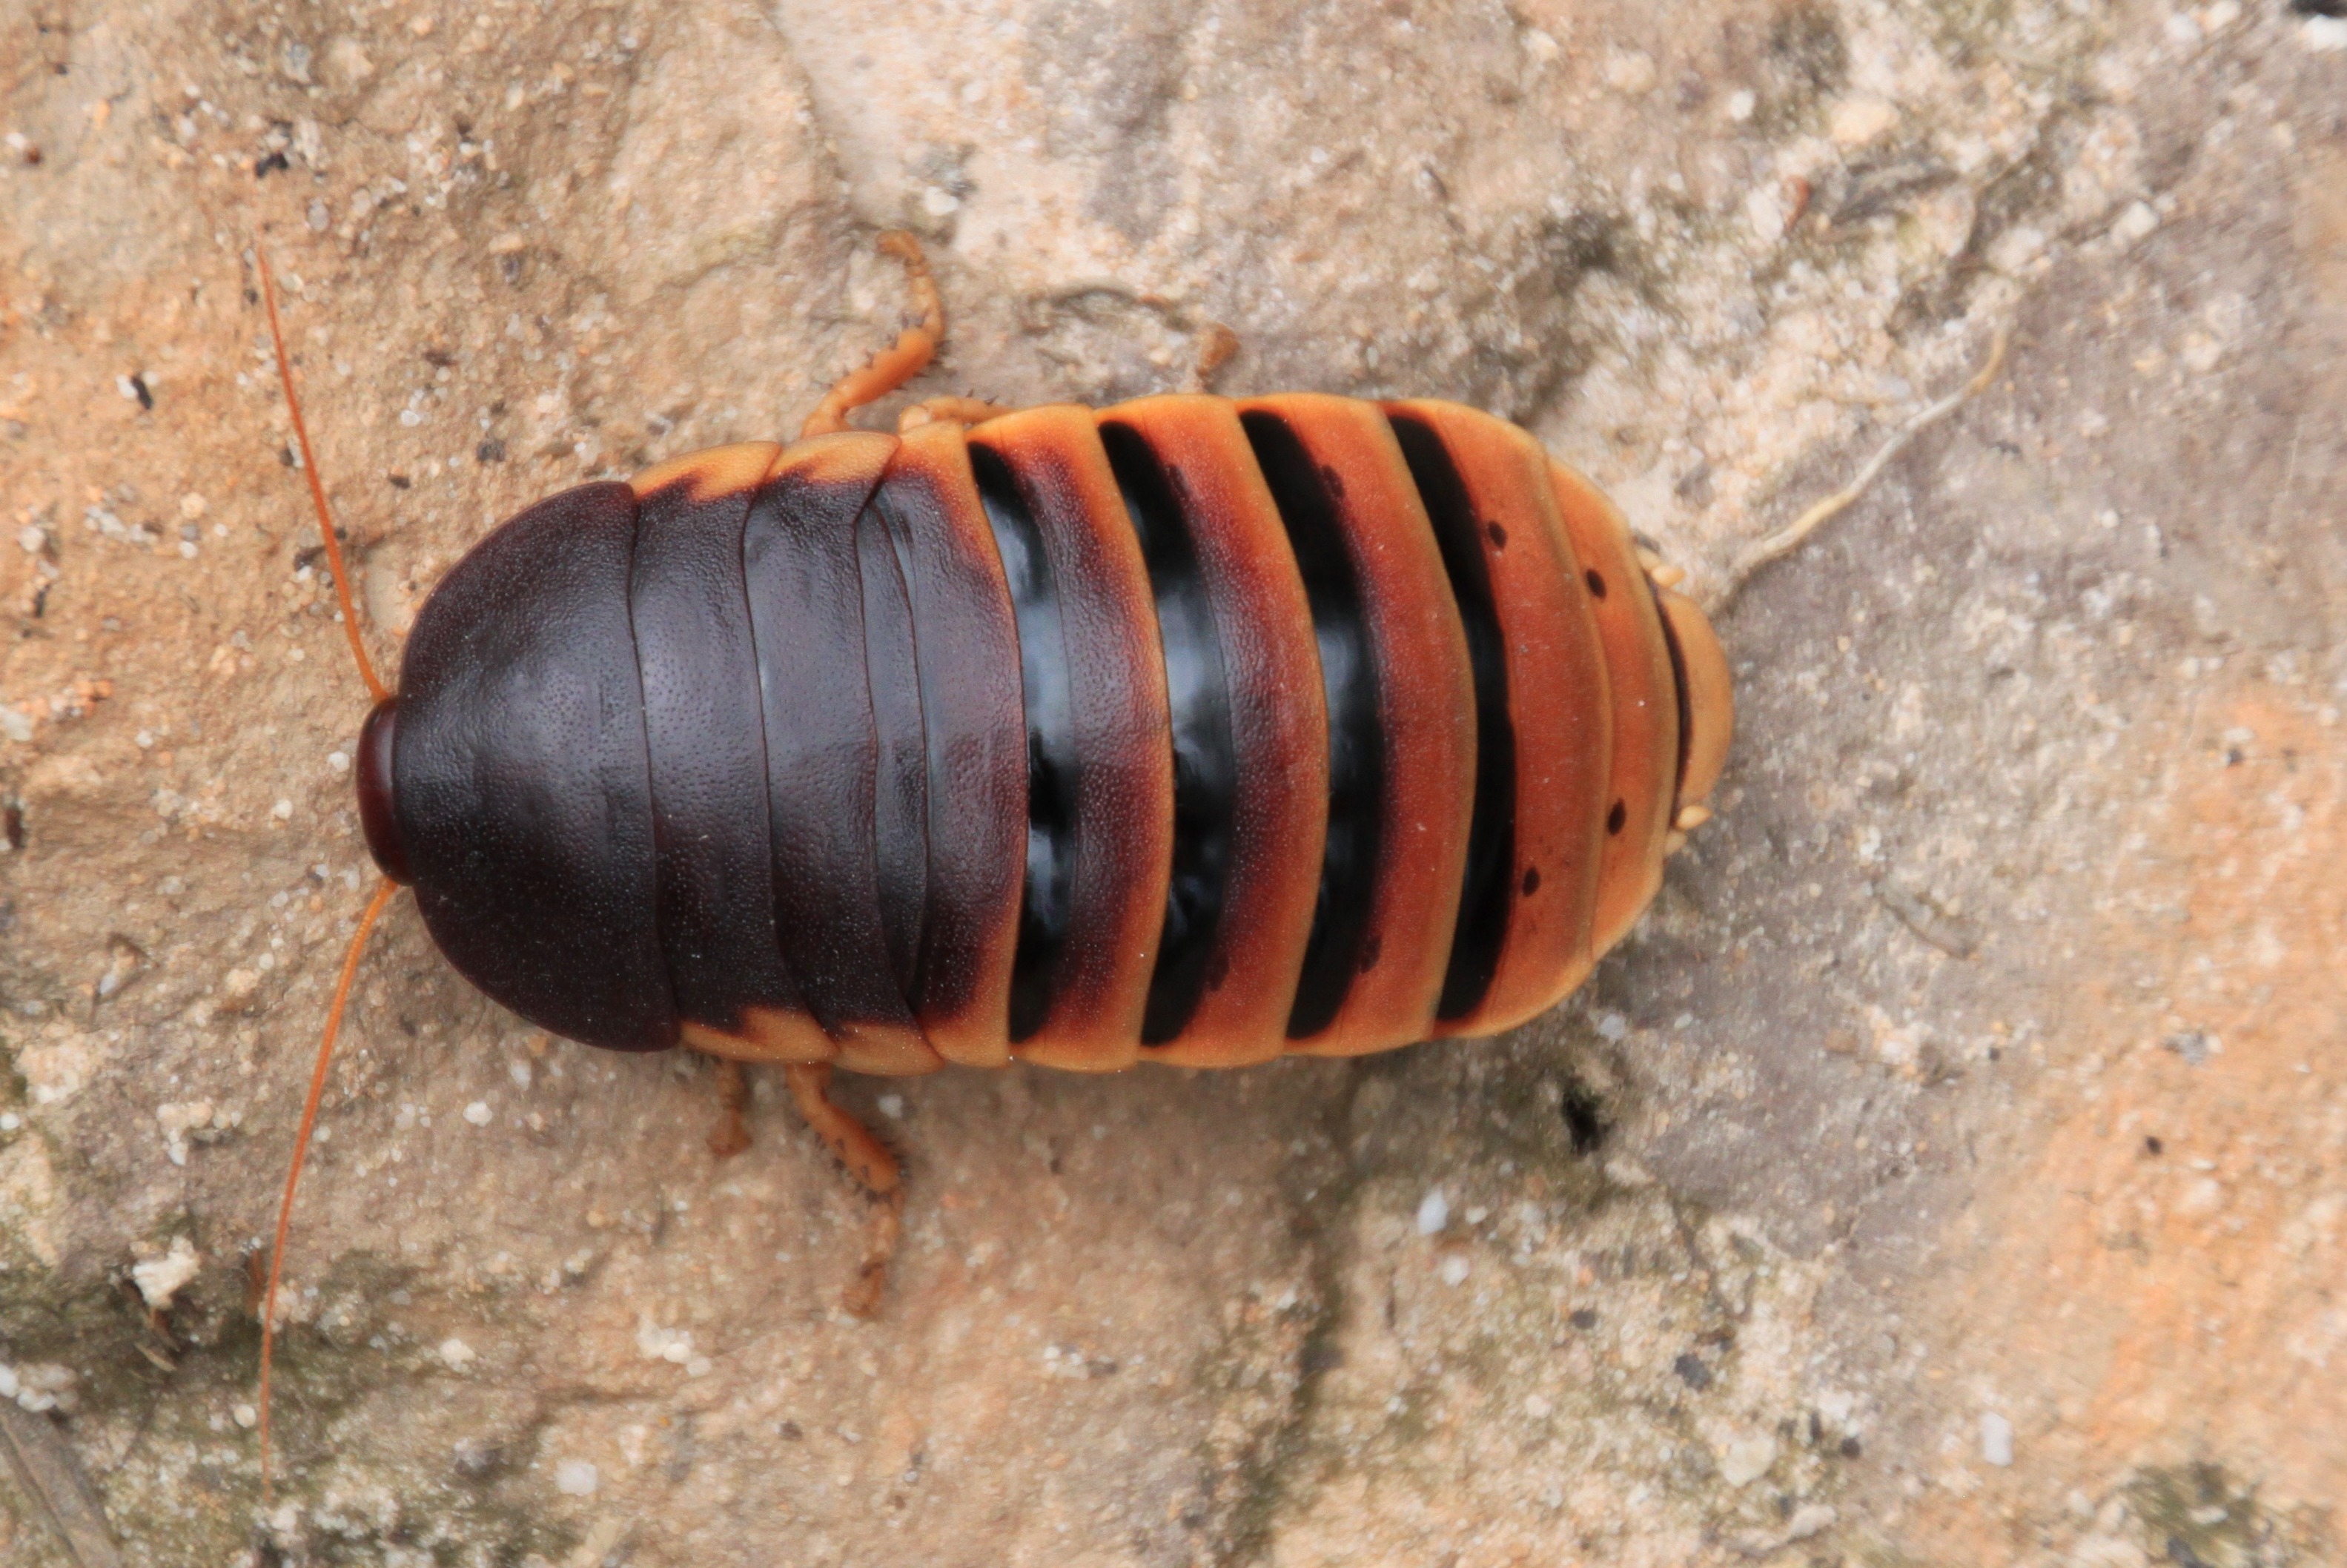
nature, animal, insect, macro, africa, close, fauna, invertebrate, animals, creature, large, beetle, wildlife photography, cockroach, south africa, macro photography, arthropod, panzer, scrape, chitin, dung beetle, porcellio scaber, assel